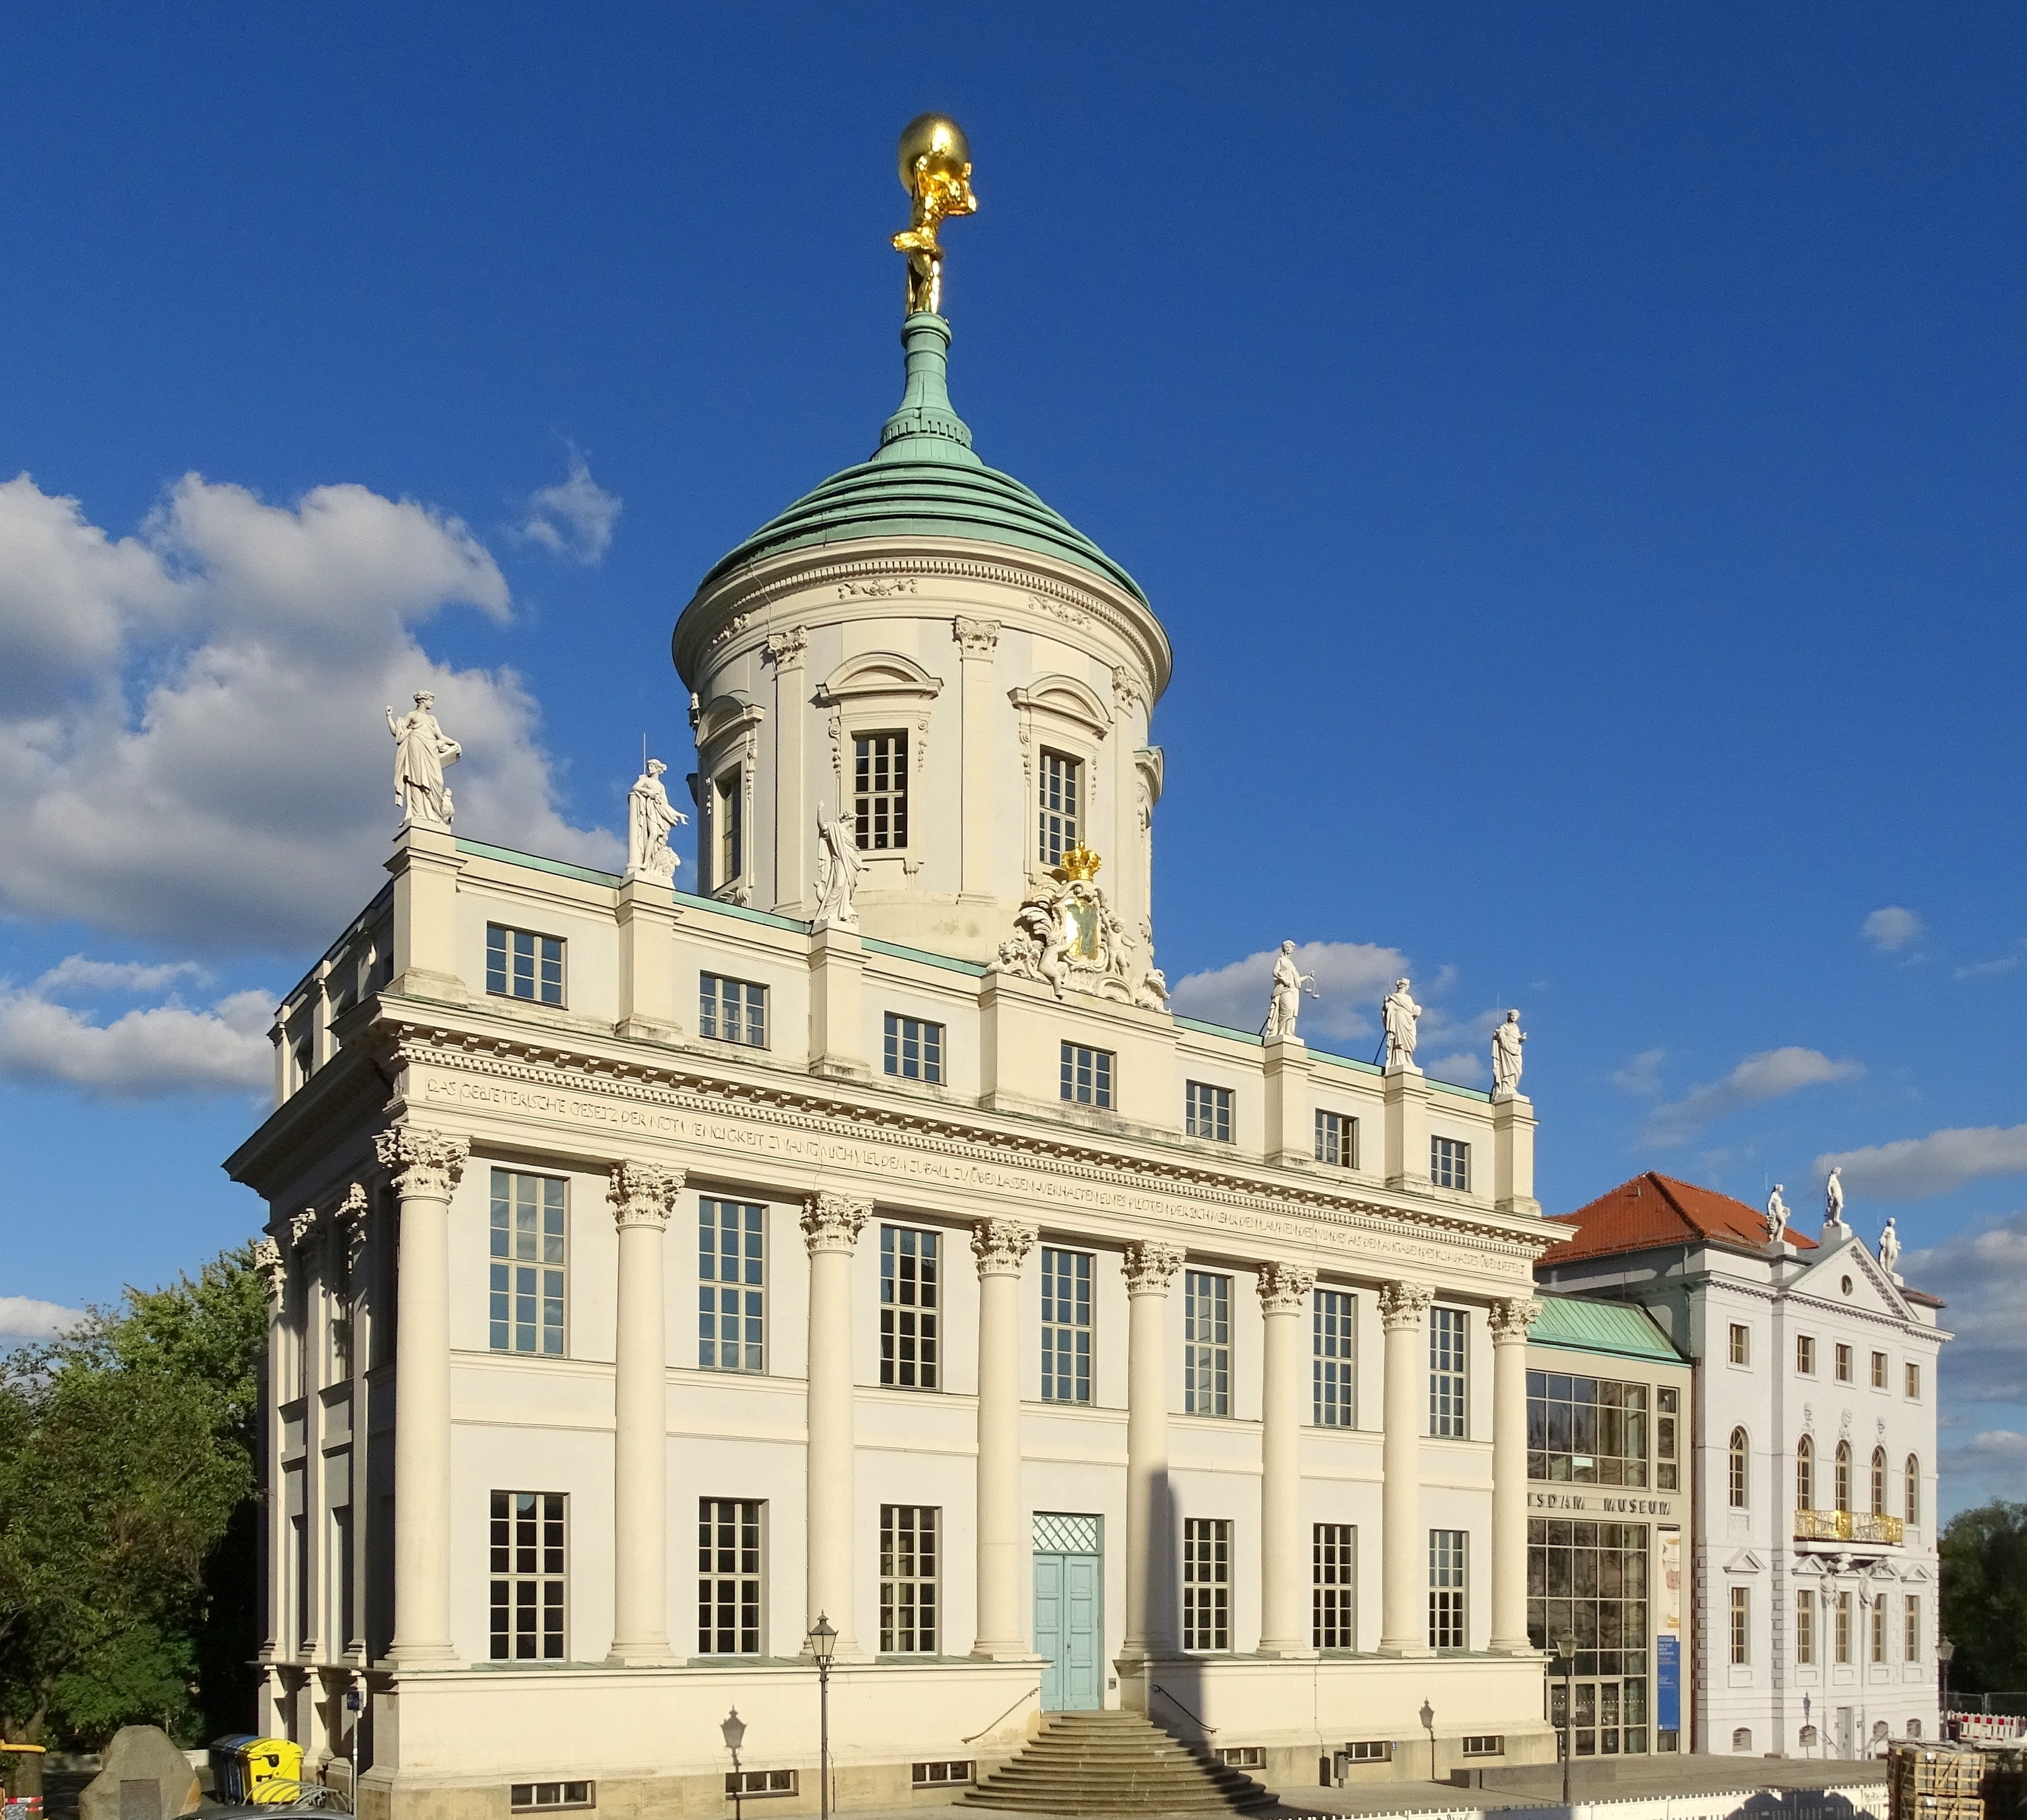
architecture, building, chateau, palace, landmark, facade, cathedral, tourism, place of worship, places of interest, germany, synagogue, tourist attraction, basilica, estate, courthouse, historically, potsdam, classical architecture, historic site